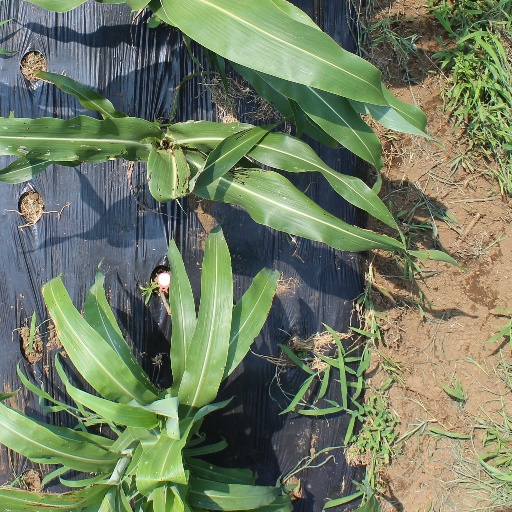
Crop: sorghum